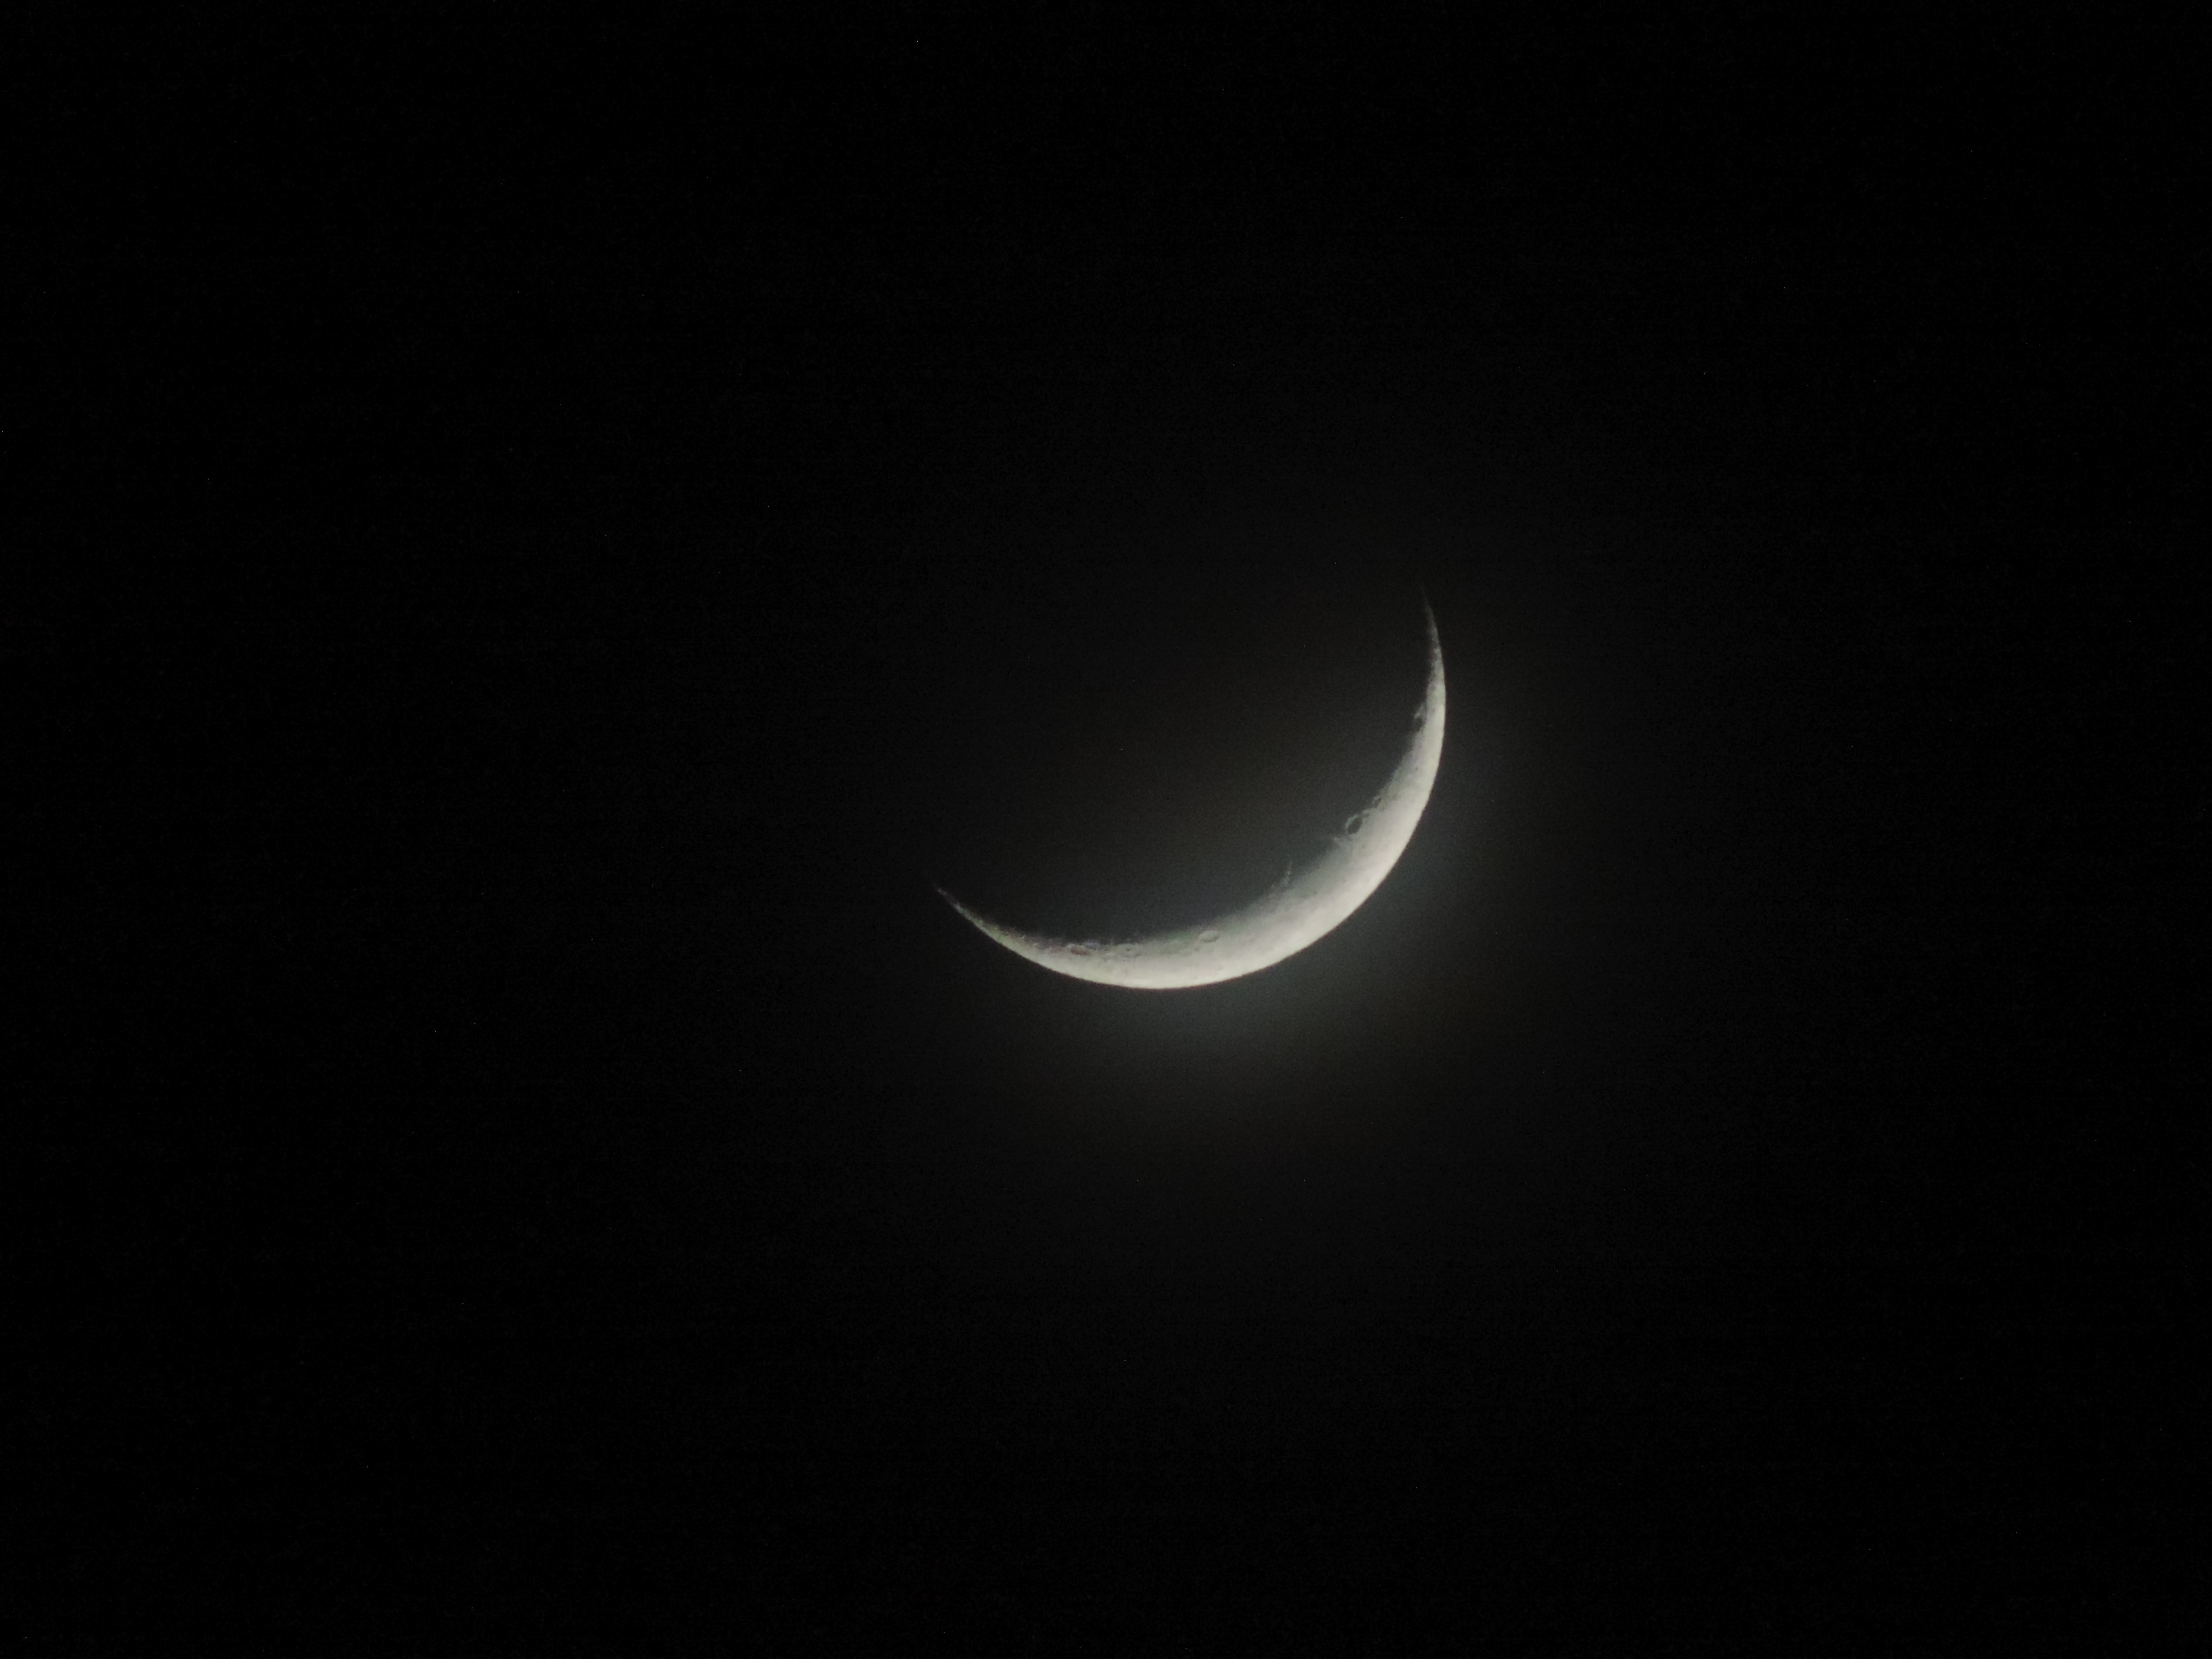
creative, light, sky, night, evening, symbol, space, darkness, moon, circle, religious, eclipse, fantasy, crescent, crescent moon, celestial event